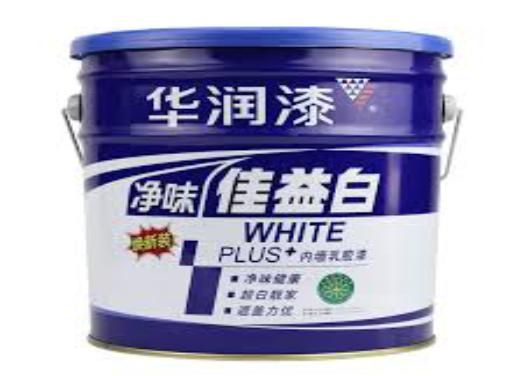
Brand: huarun
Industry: Others